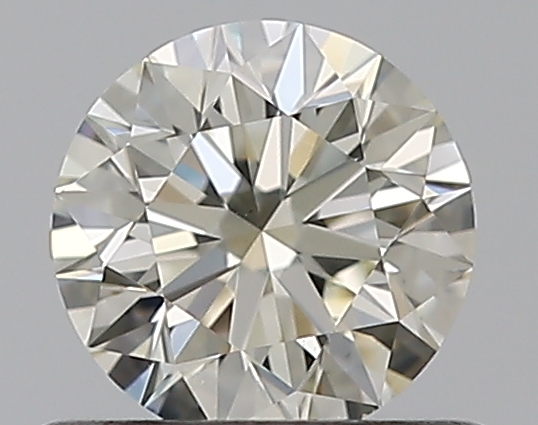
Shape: round
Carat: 0.5
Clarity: VS2
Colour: L
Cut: EX
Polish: EX
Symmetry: EX
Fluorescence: F
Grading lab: GIA
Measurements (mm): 5.05 x 5.07 x 3.17